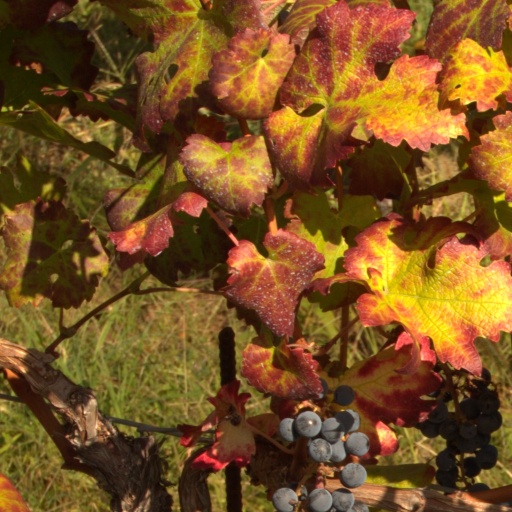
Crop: grape